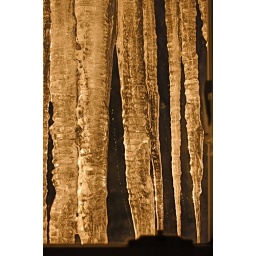
Evening view out the window above the washing machine